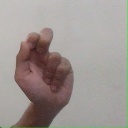
अक्षर: ढ